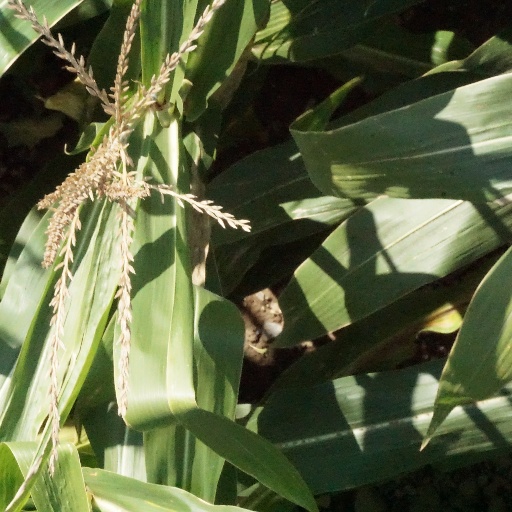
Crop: maize; corn